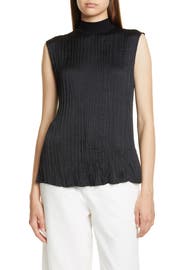
pliss pleating give elegant shape and texture to a woven mock neck shell to pair or top with nearly anything